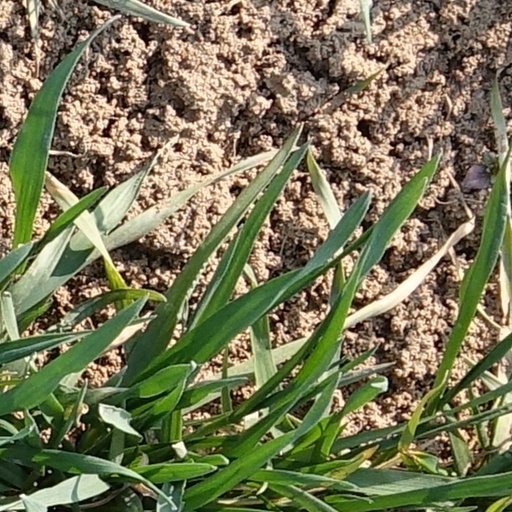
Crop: wheat